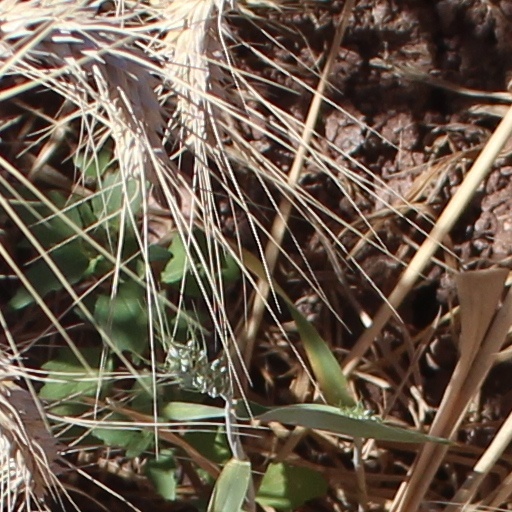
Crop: wheat